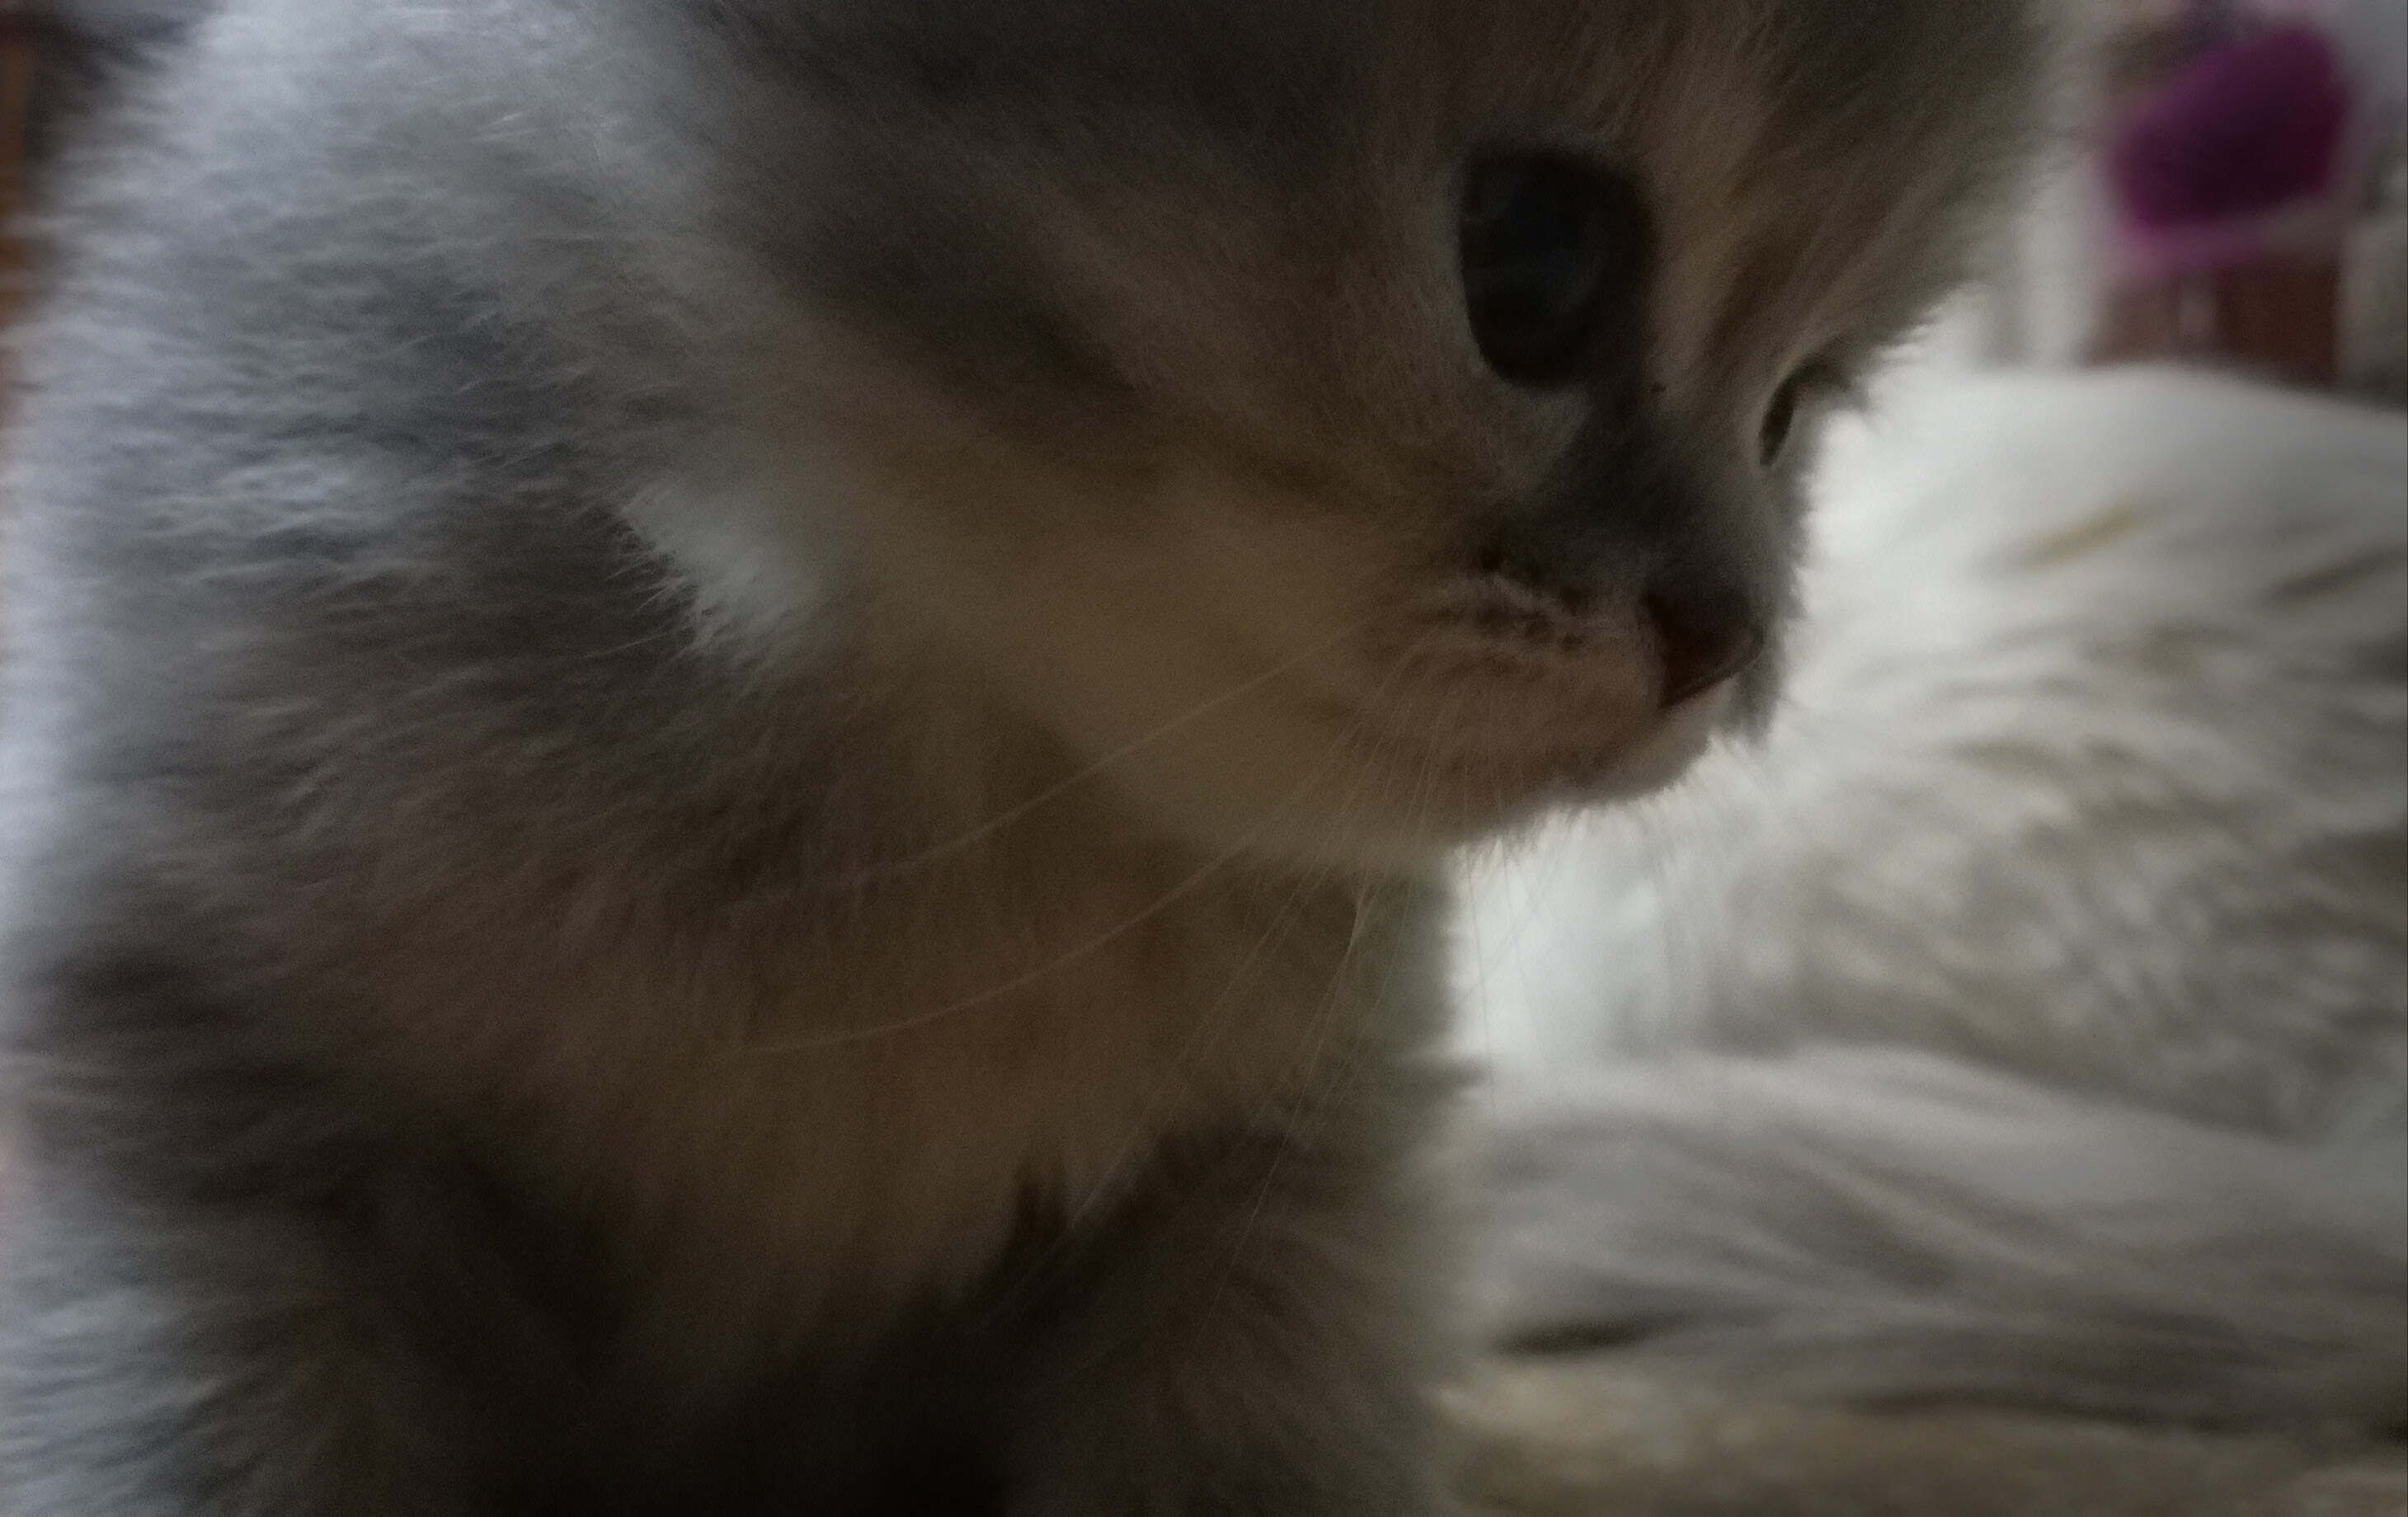
cat, small, carnivore, felidae, small to medium sized cats, whiskers, snout, domestic short haired cat, fur, terrestrial animal, paw